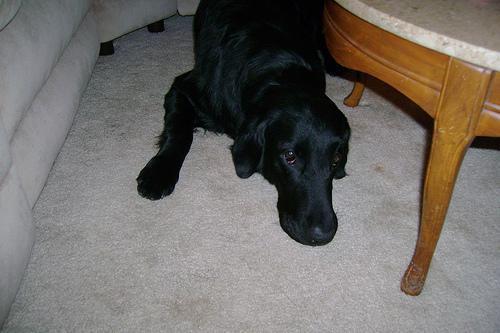
flat-coated_retriever